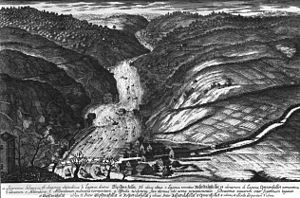
Huskvarna
Huskvarna omkring år 1700, fra Suecia antiqua et hodierna.
"Huskvarna er en tidligere selvstændig svensk by beliggende ved søen Vätterns sydøstlige bred i Småland. Huskvarna indgår i byområdet Jönköping og er en ""kommunedel"" i Jönköpings kommune, Jönköpings län.